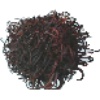
Label: Rambutan 1